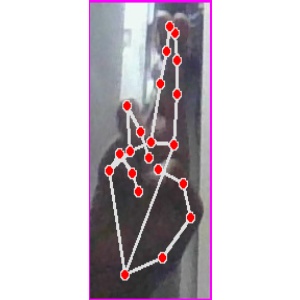
अक्षर: र